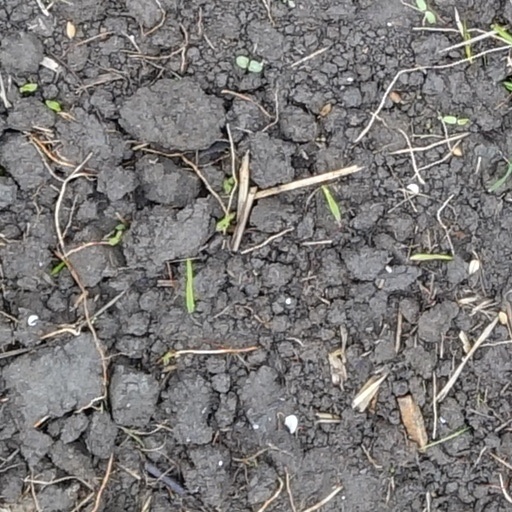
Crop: wheat